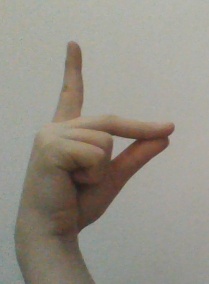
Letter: ta